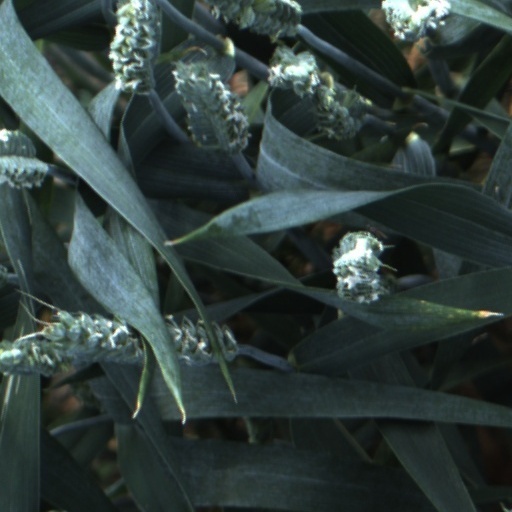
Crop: wheat